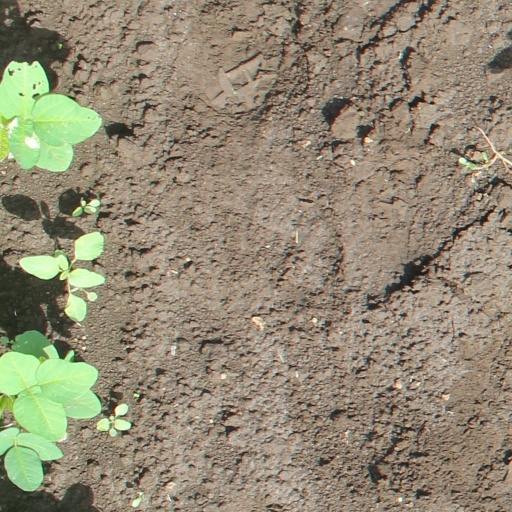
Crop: soybean